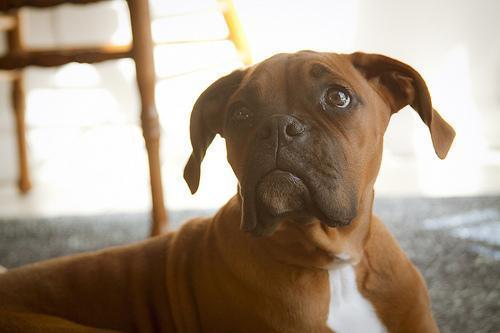
boxer